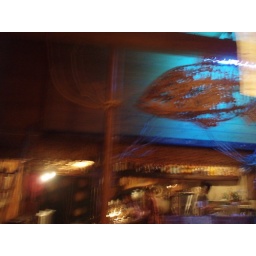
mountain bar in unazuki with fran and stuart.